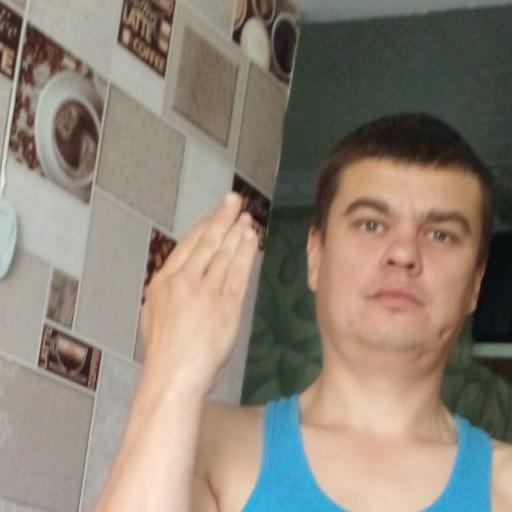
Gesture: stop_inverted